Ideonella sakaiensis

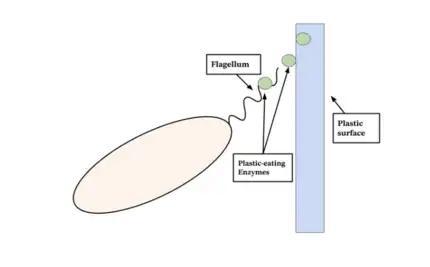
"Ideonella sakaiensis" adhering to PET plastic with its thin flagellum & delivering PET-degrading enzymes to the plastic's surface

This bacterium's gram negativity gives it resistant abilities and genes; this could include antibiotic resistance. The negativity also means that it has a thin cell wall and a high lipid content.